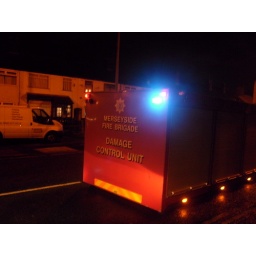
taken from a job by my mates house where a water main burst